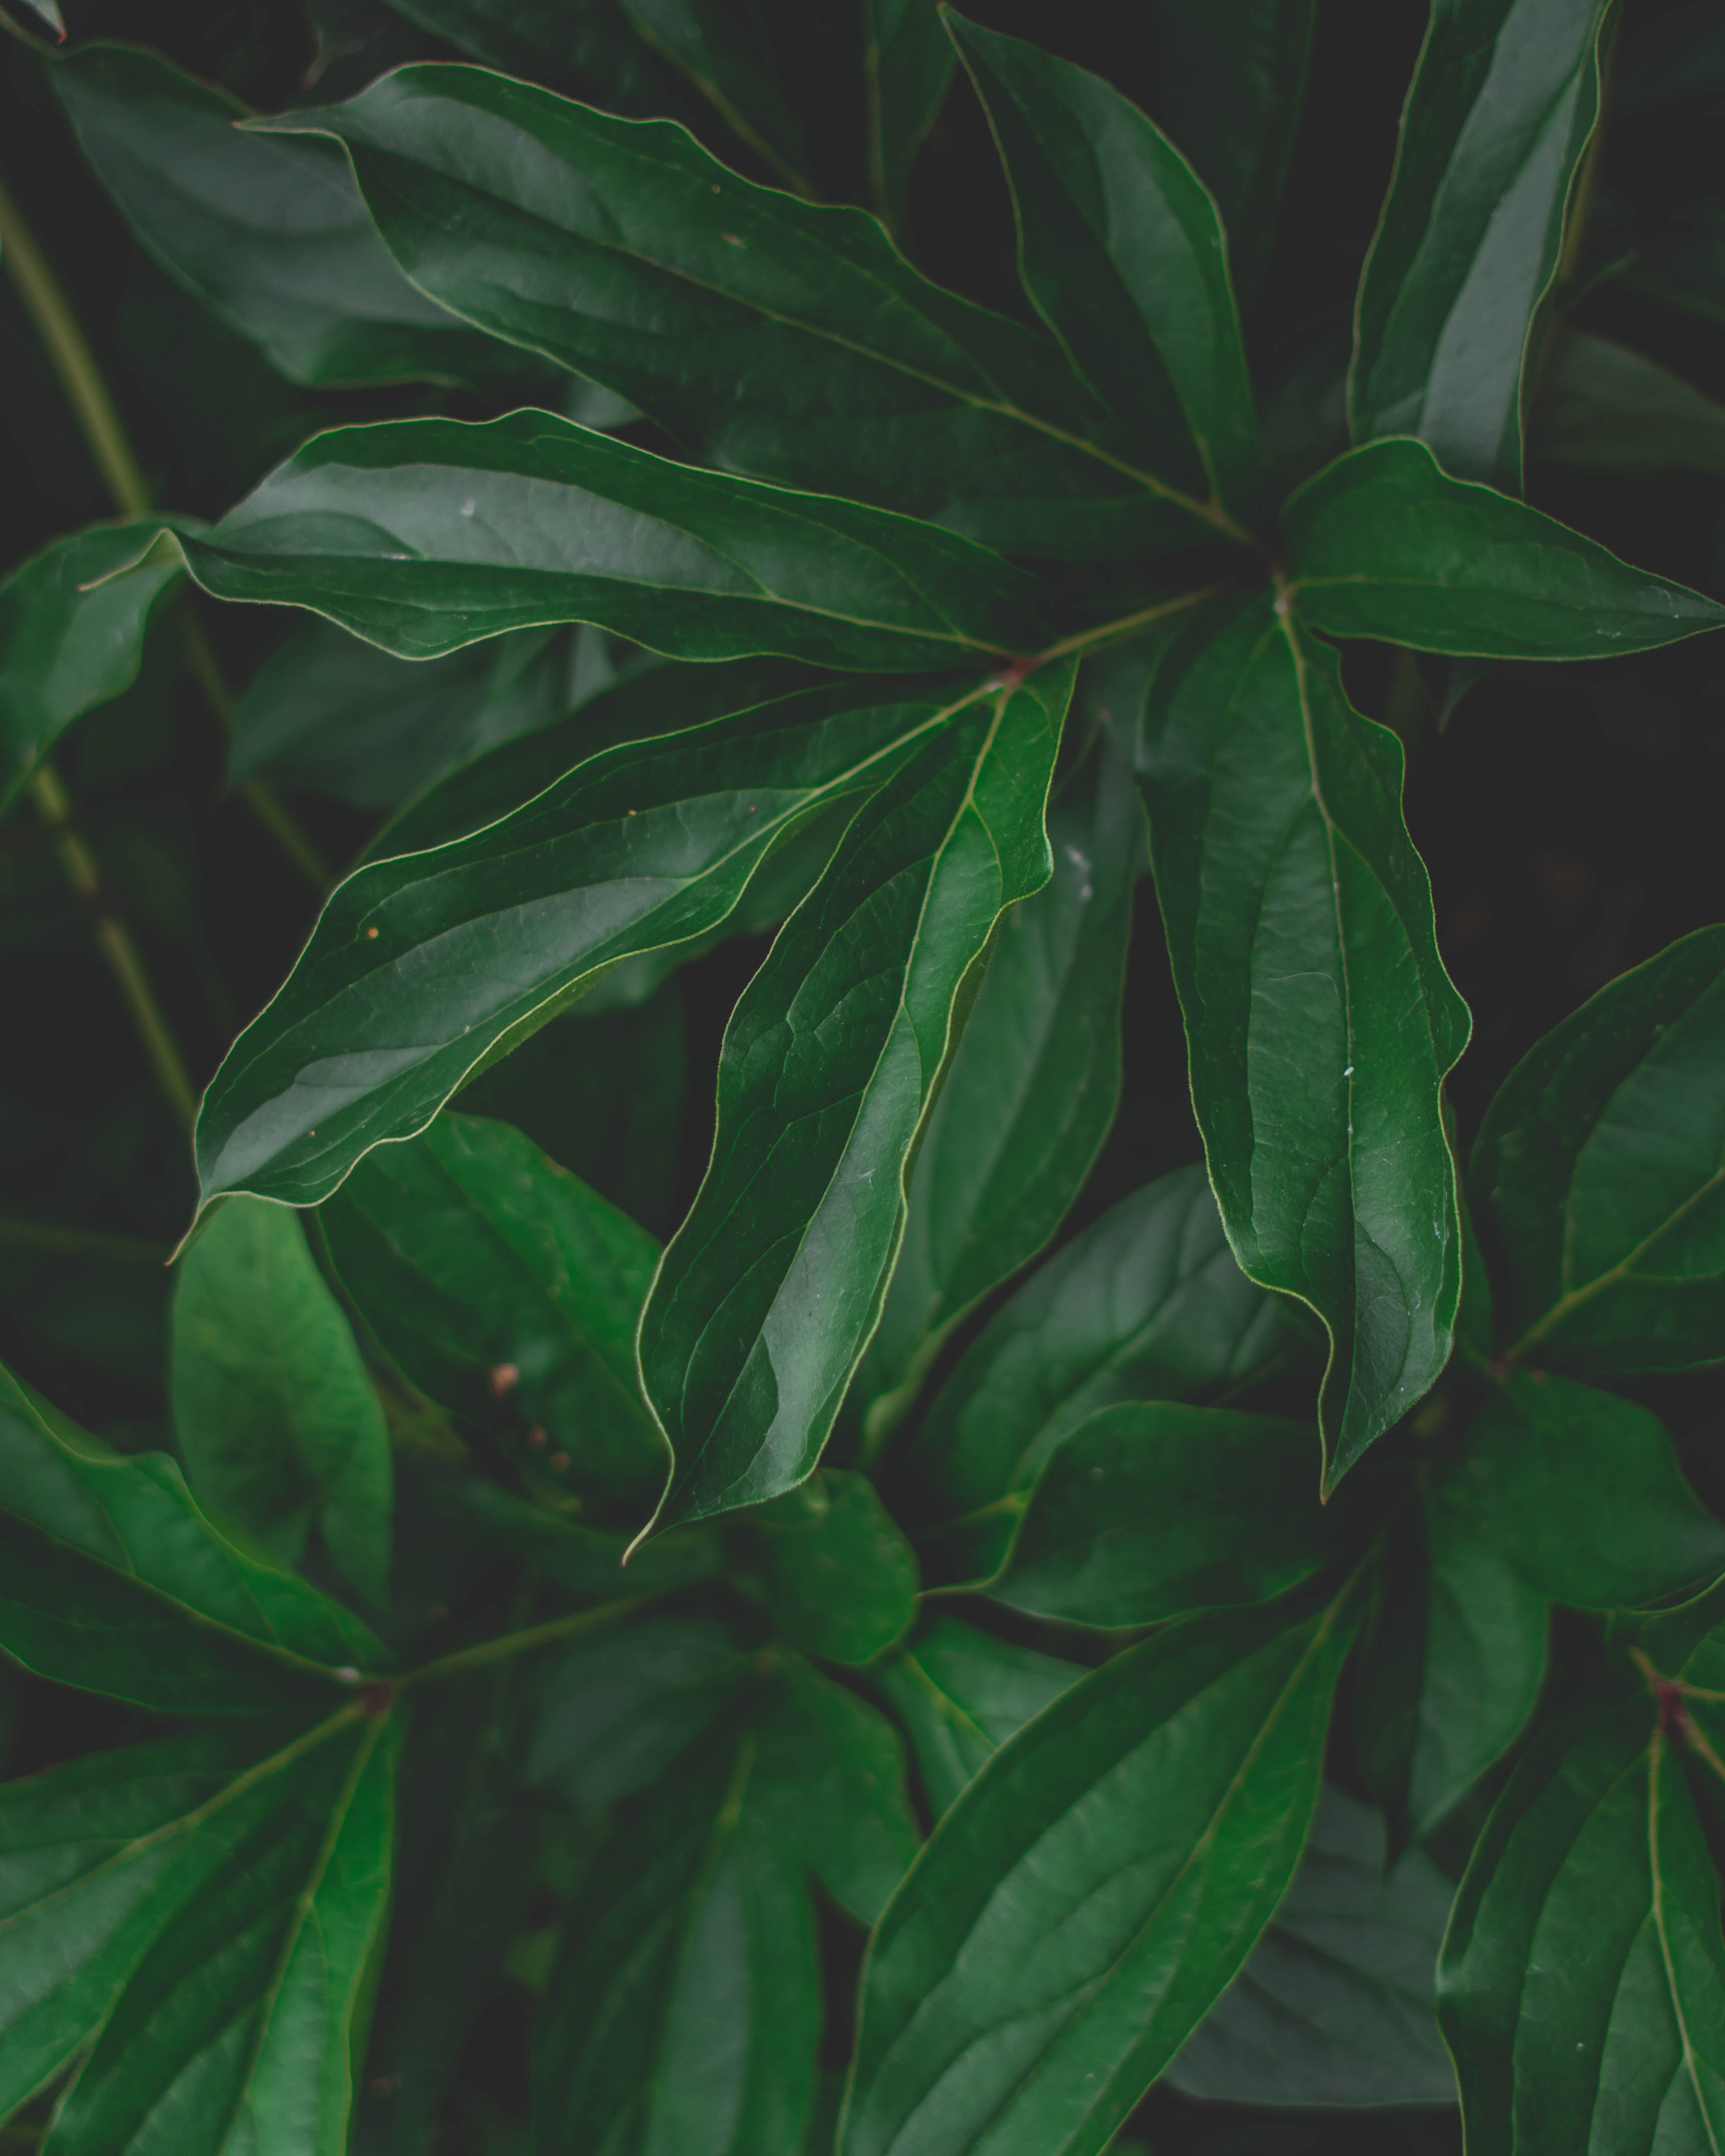
leaf, green, flower, plant, botany, flowering plant, terrestrial plant, arrowroot family, houseplant, alismatales, arum family, wildflower, anthurium, perennial plant